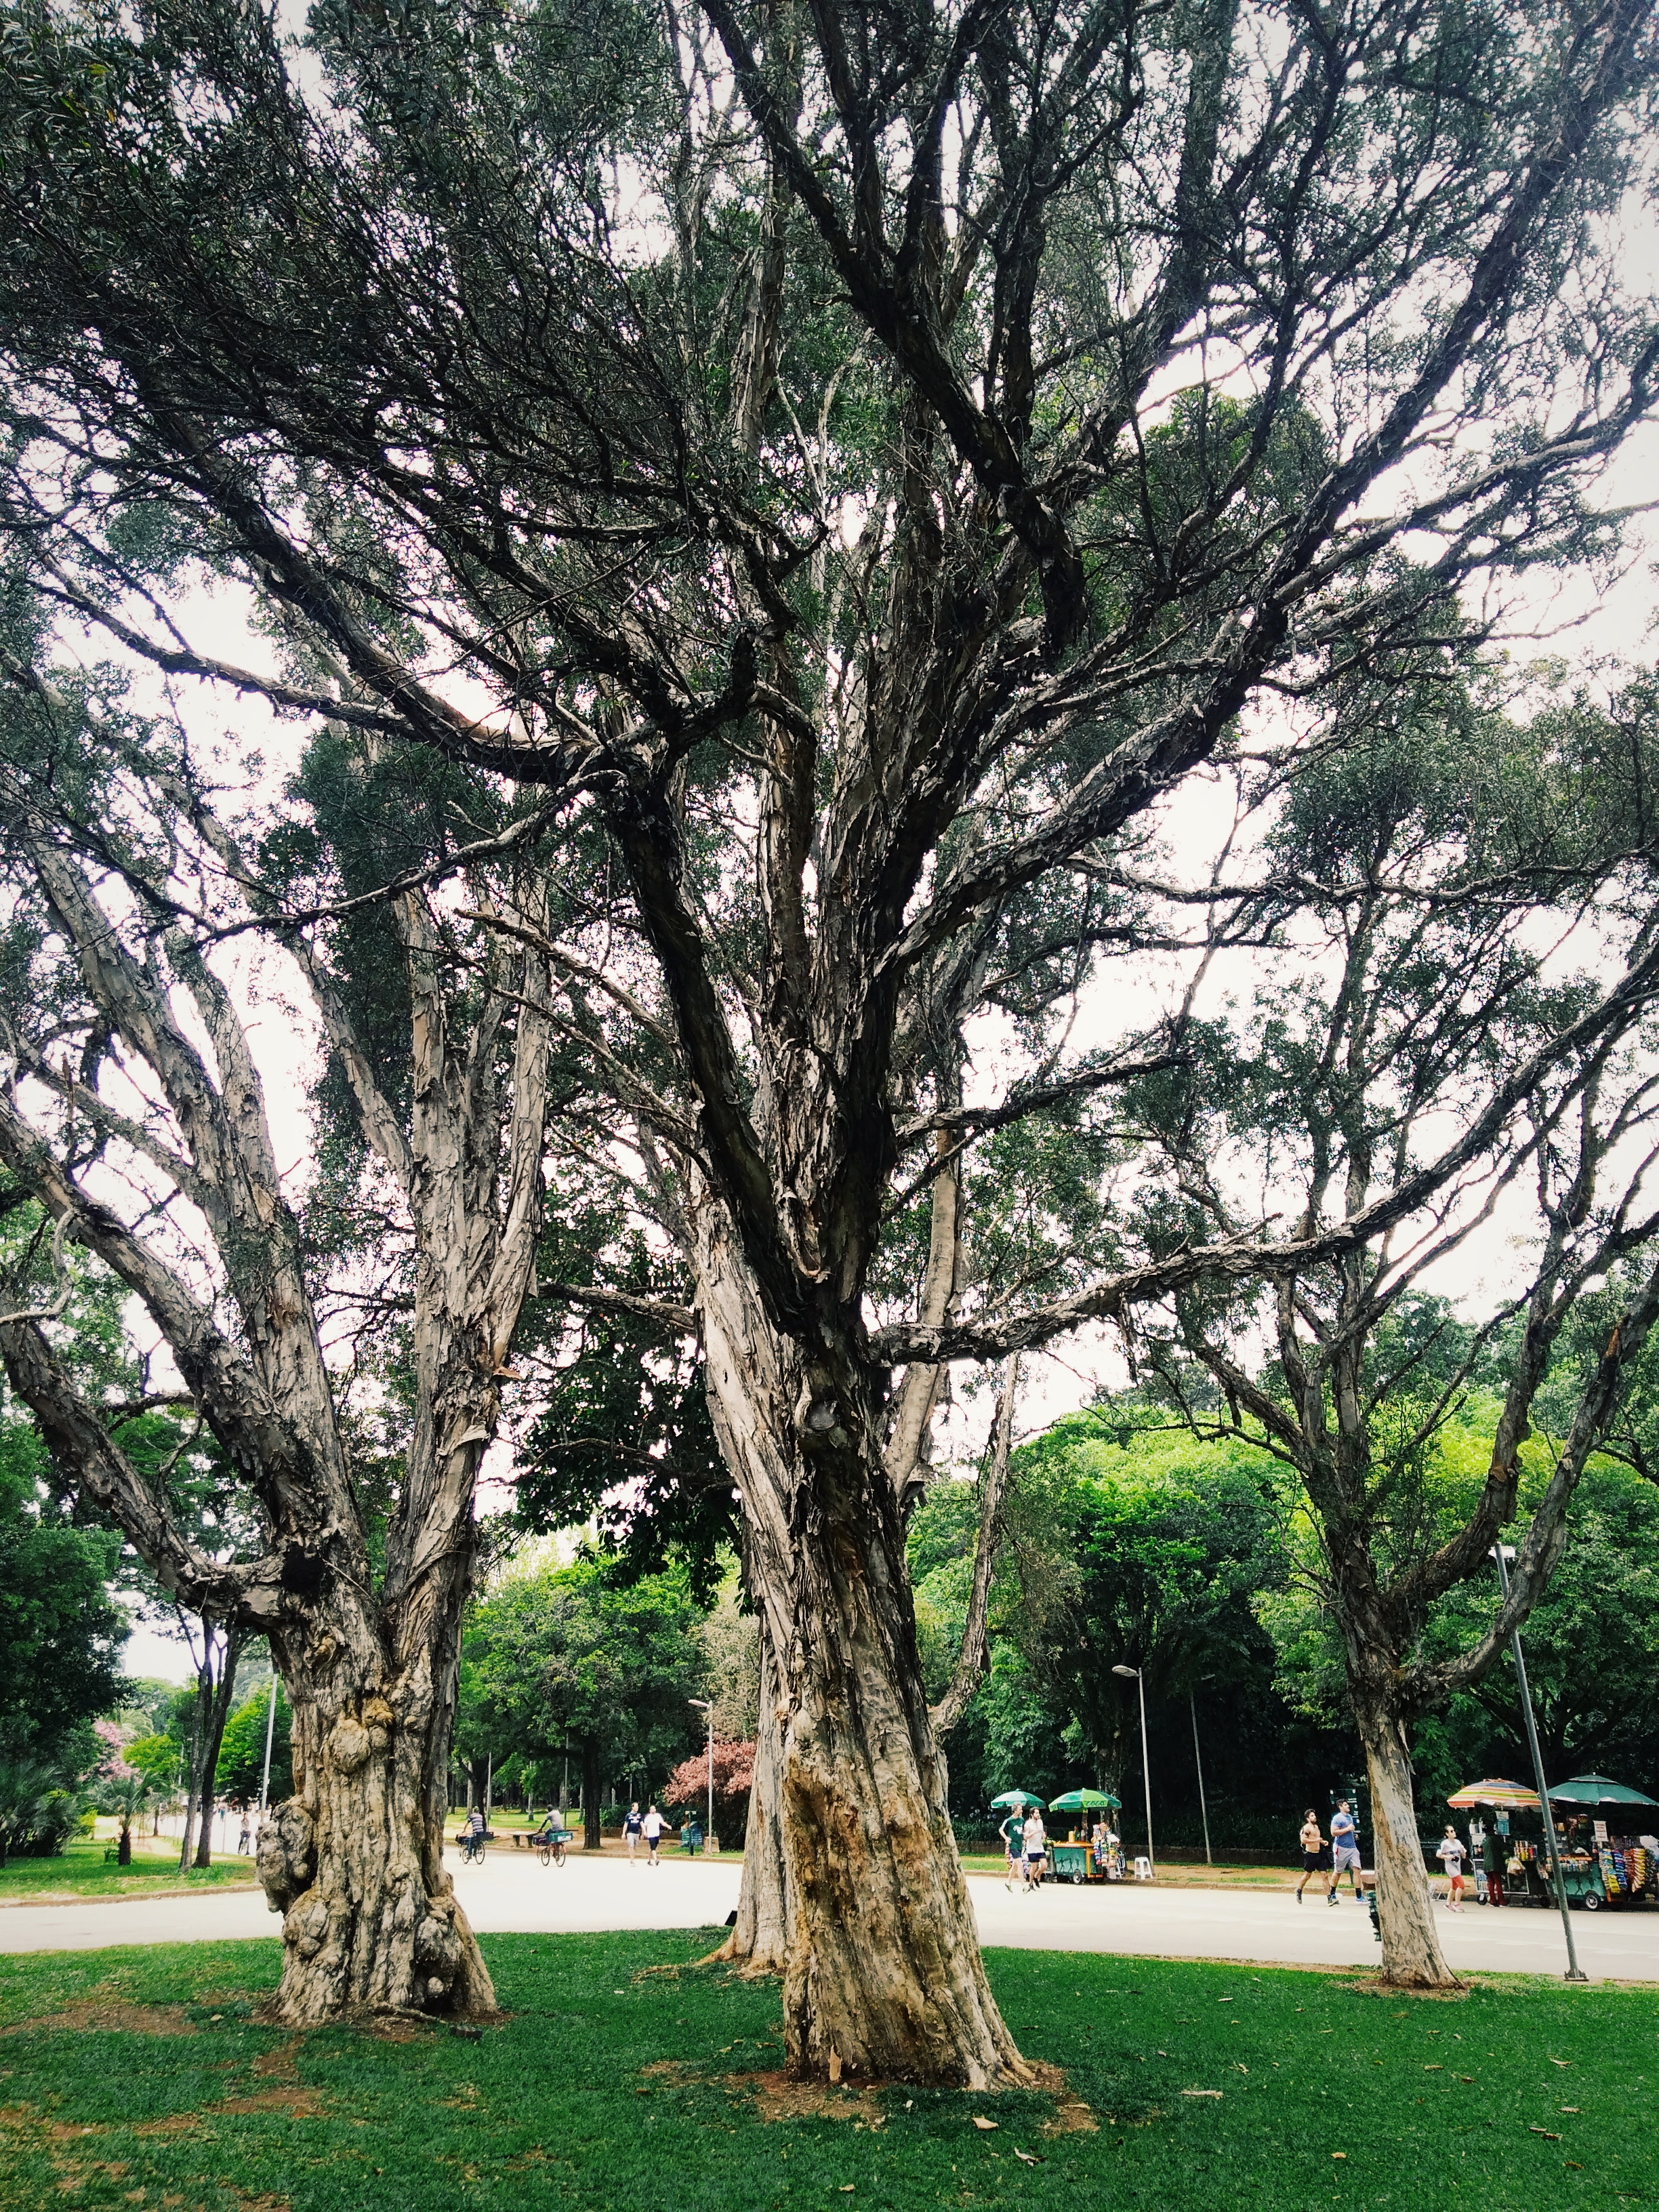
tree, woody plant, green, plant, branch, grass, trunk, botany, grass family, park, lawn, grove, spring, plant stem, botanical garden, California live oak, oak